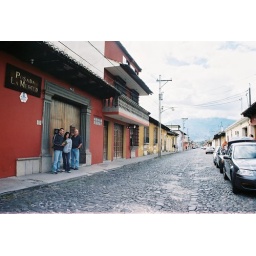
Another success. This is a cute hotel with a nice roof with an awesome view over the city